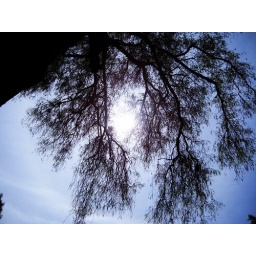
Breathing in the sky blue sounds